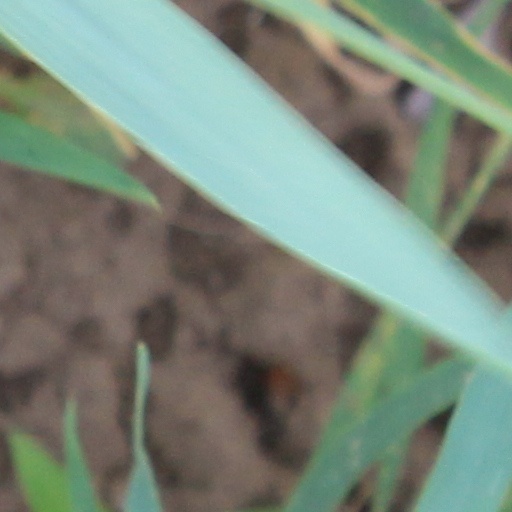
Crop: wheat